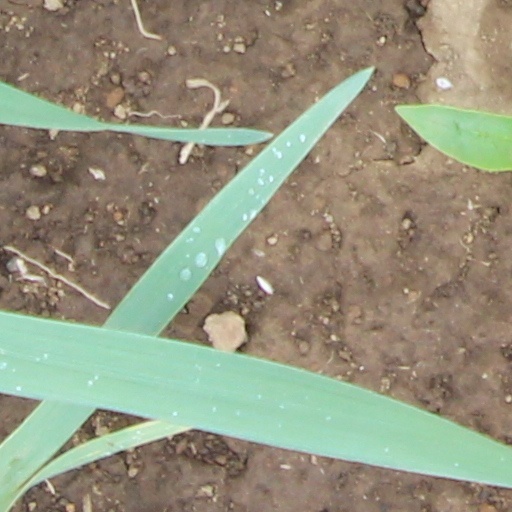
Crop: wheat